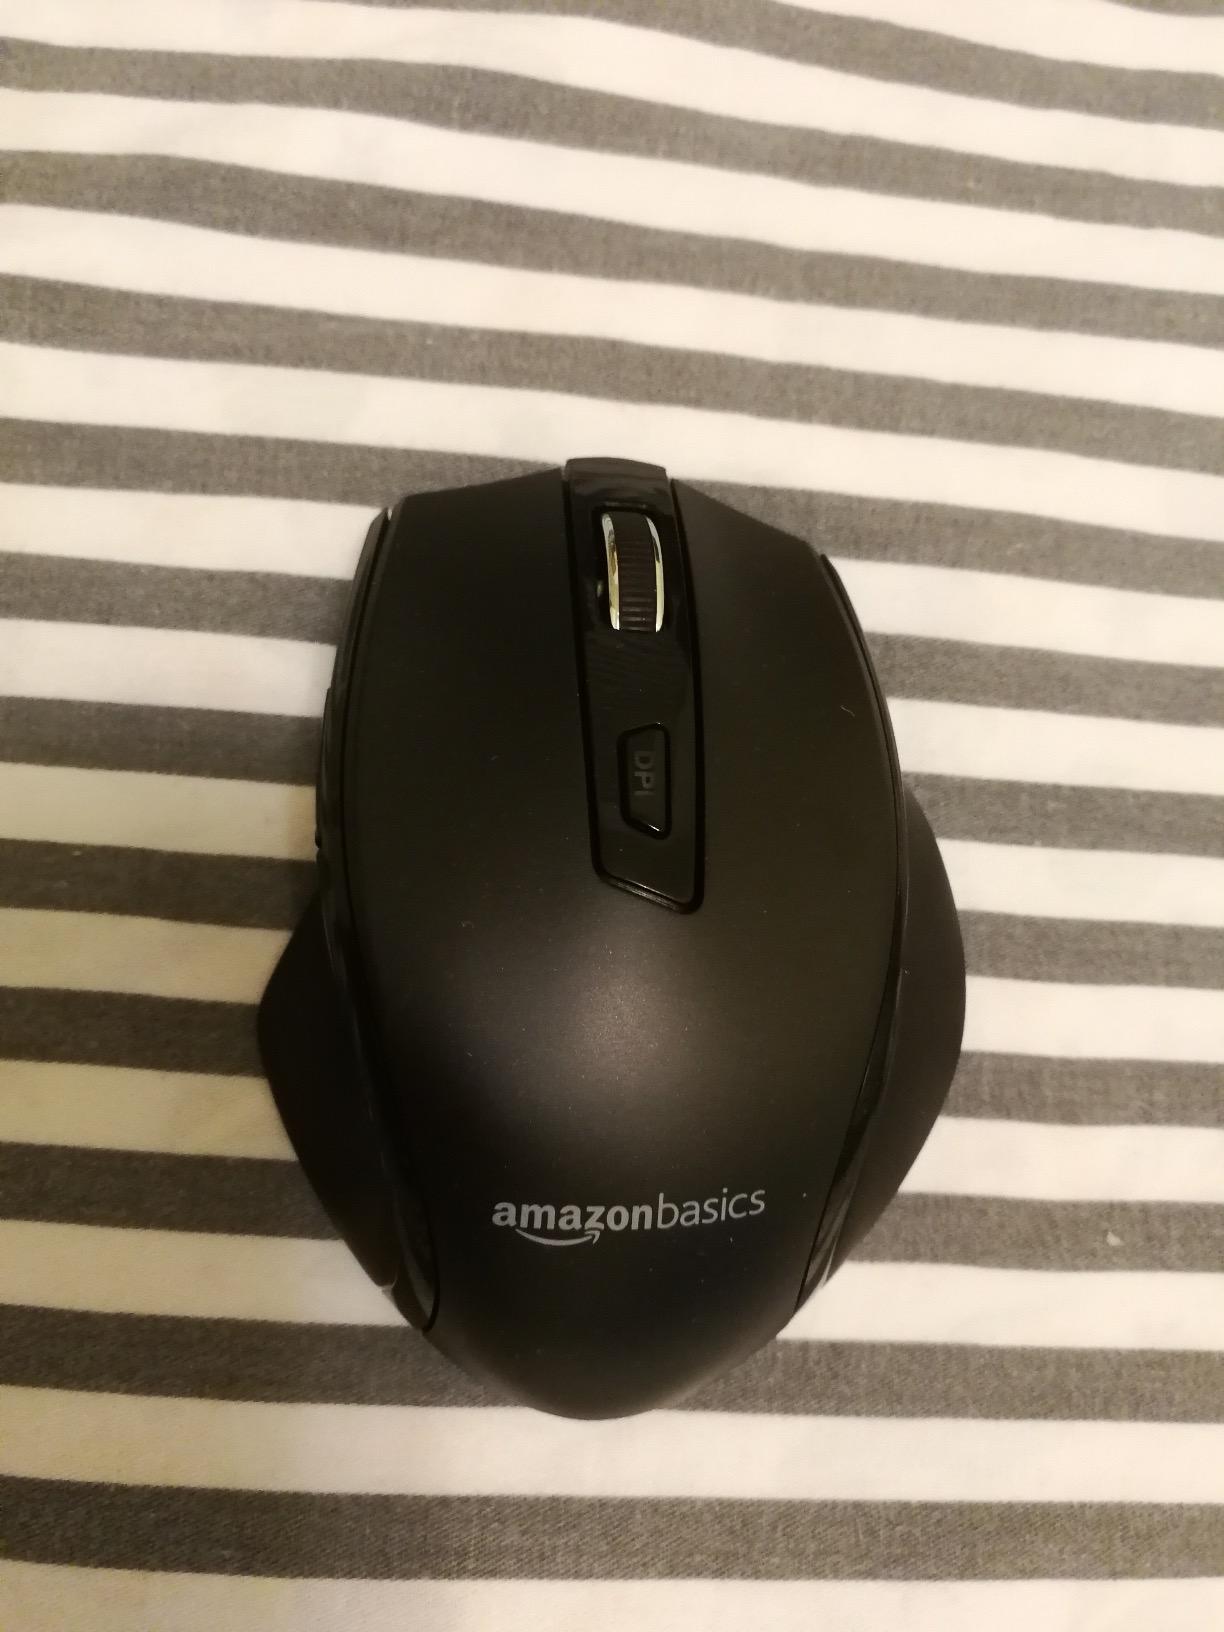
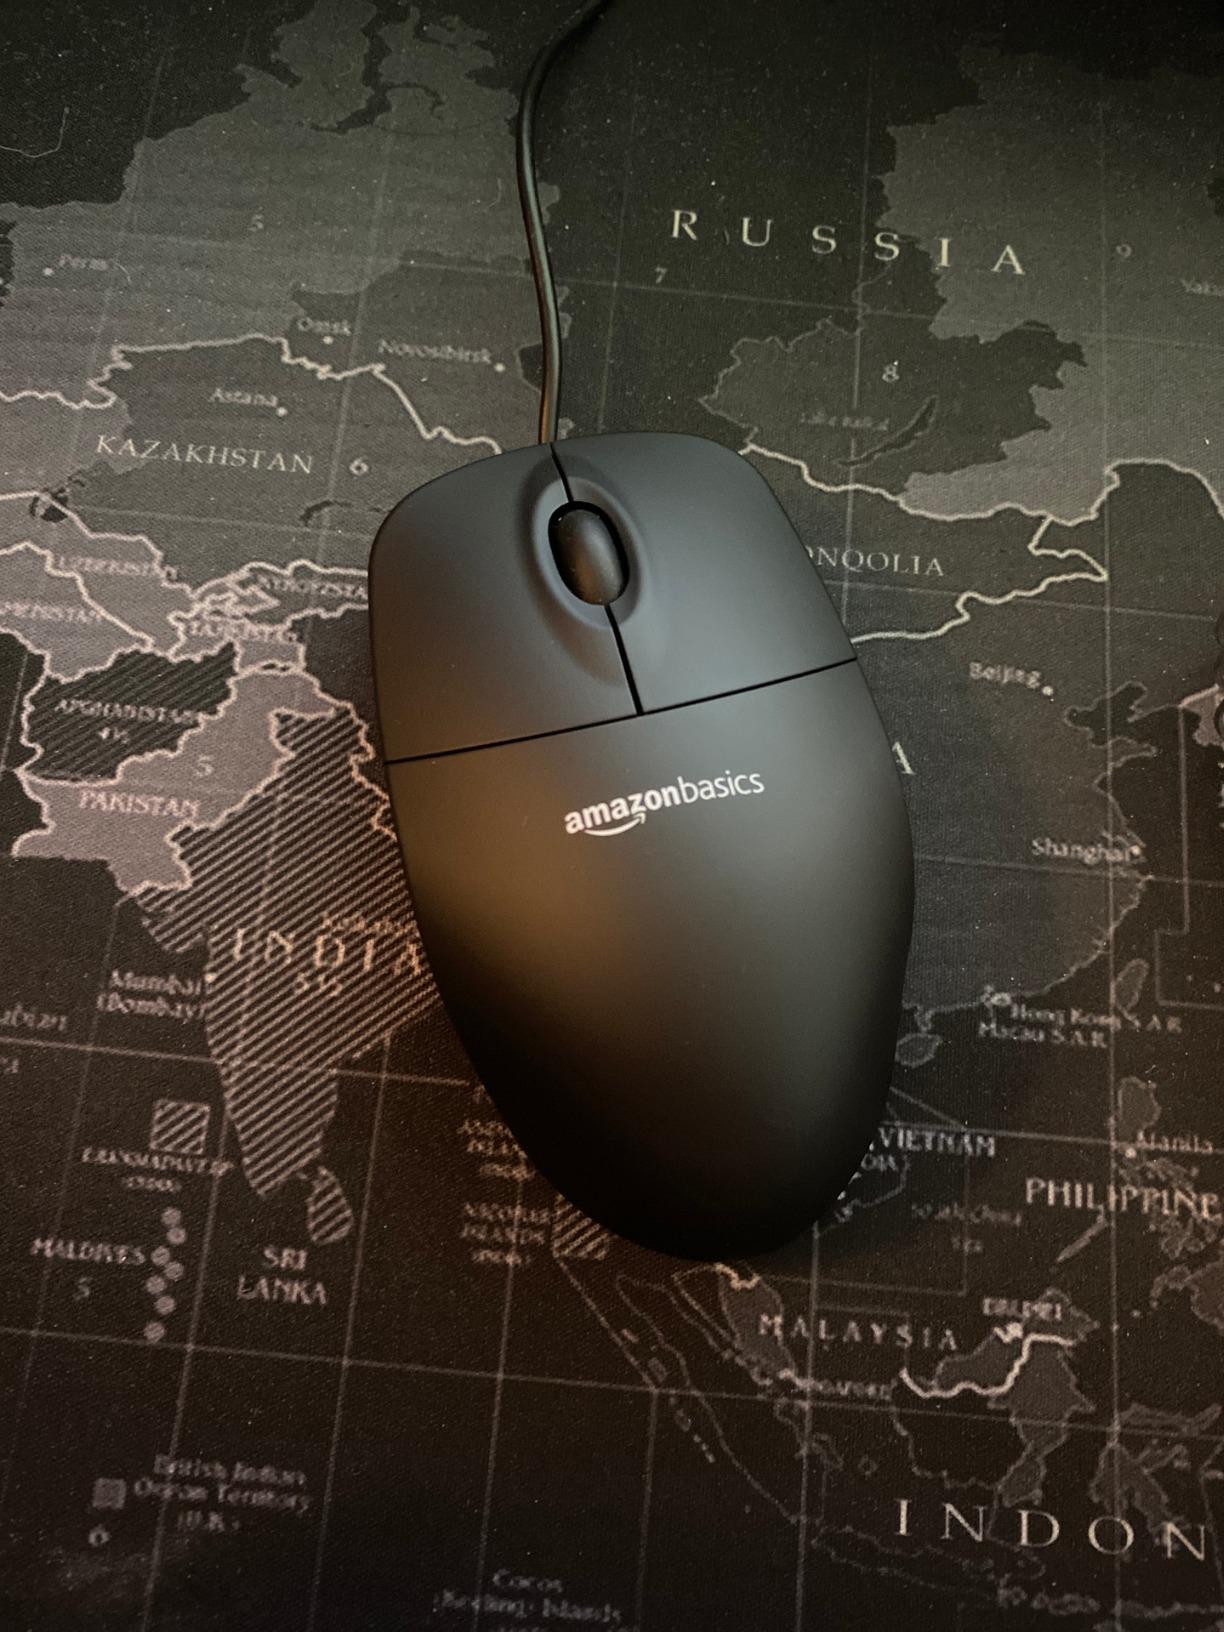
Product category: mouse
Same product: no